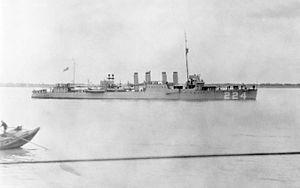
L'USS Stewart (DD-224) est un destroyer de classe Clemson mis en service dans l'United States Navy dans les années 1920.